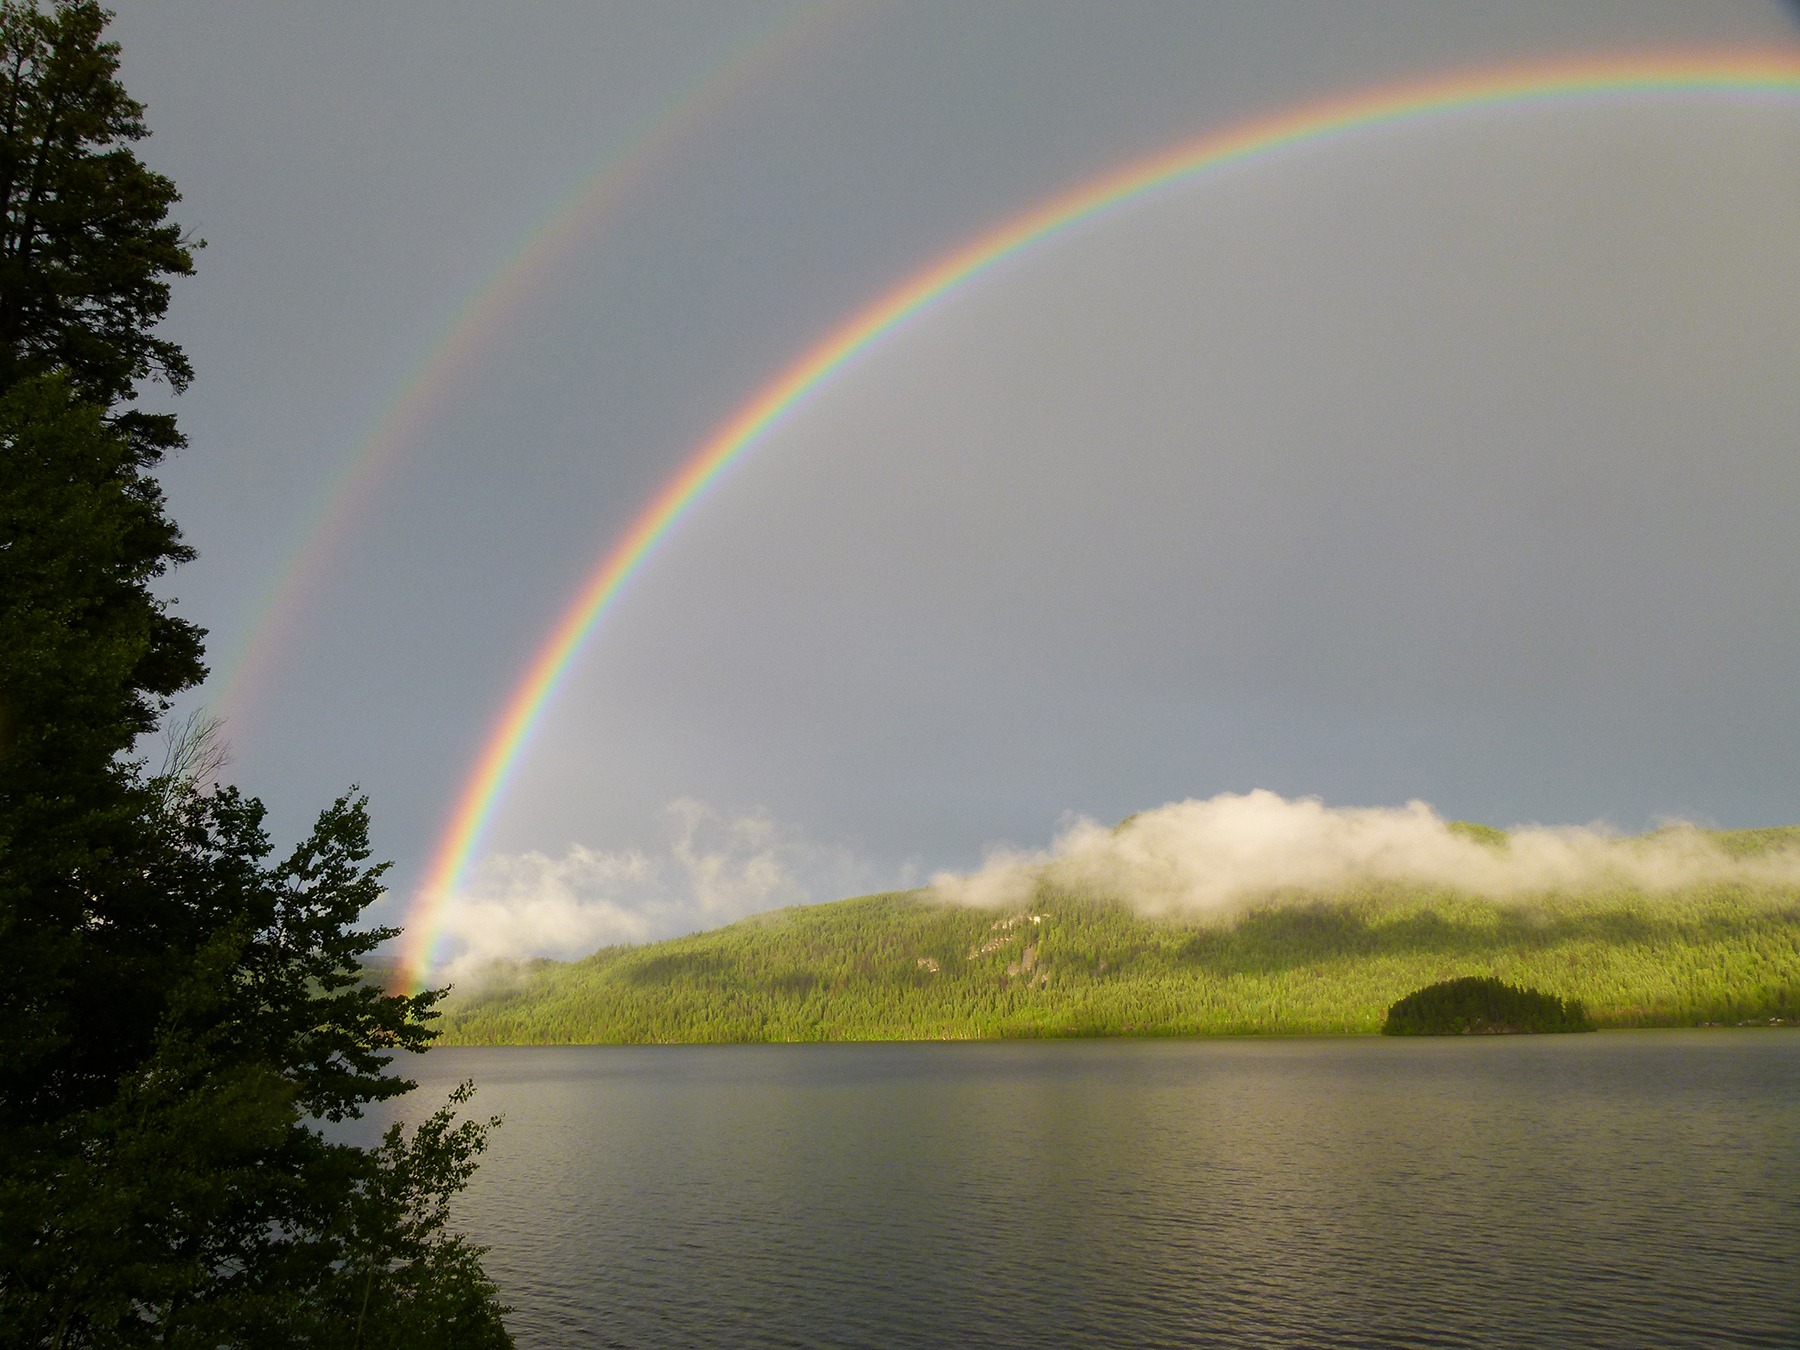
landscape, nature, cloud, sky, sunlight, atmosphere, reflection, weather, rainbow, canada, double, thunderstorm, british columbia, canim lake, meteorological phenomenon, atmospheric phenomenon, atmosphere of earth